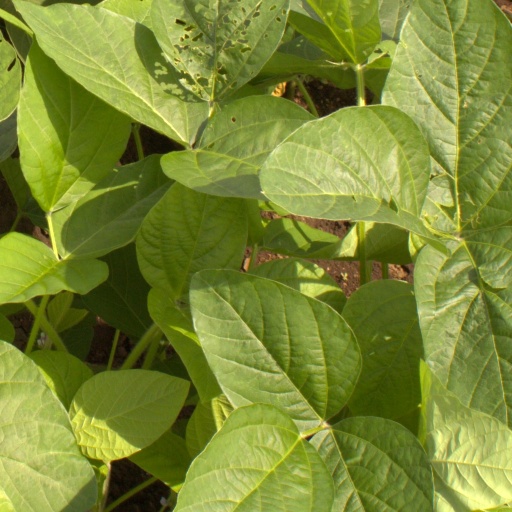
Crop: soybean